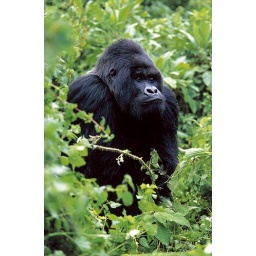
Portrait of a silverback mountain gorilla in the Volcanoes National Park, Rwanda.